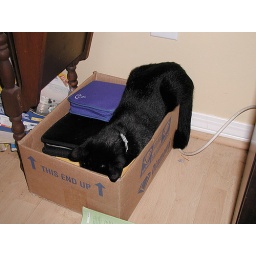
C.J. sleeping face down in a box